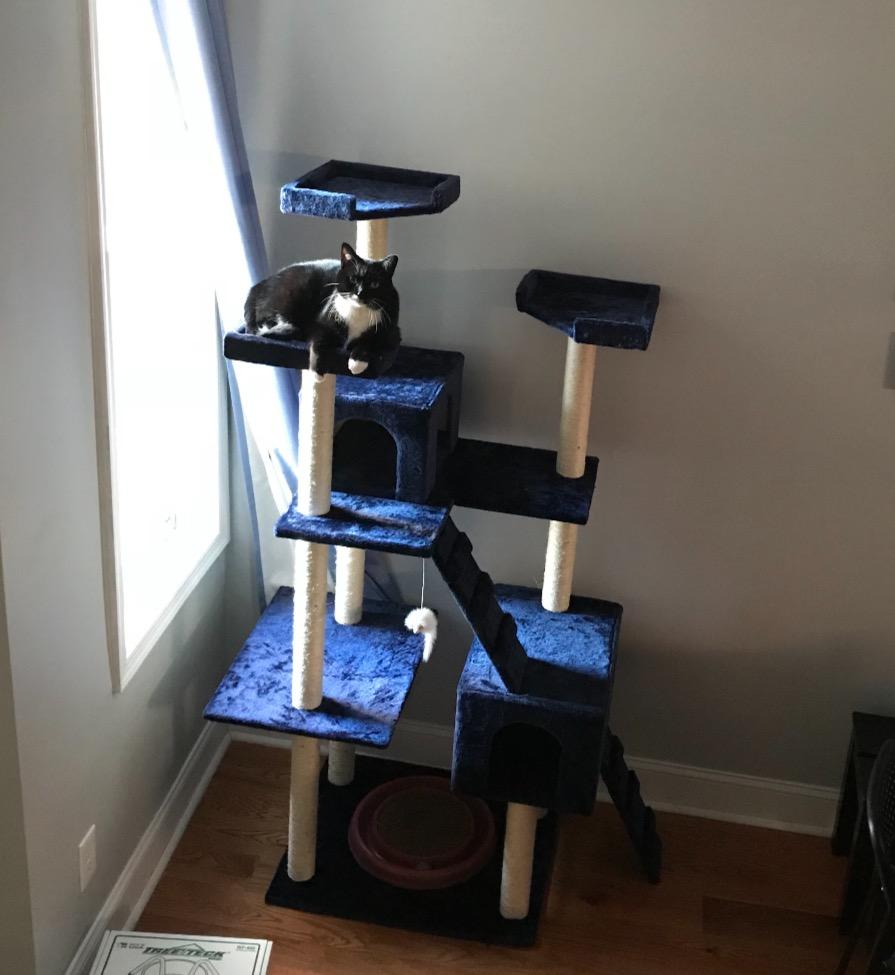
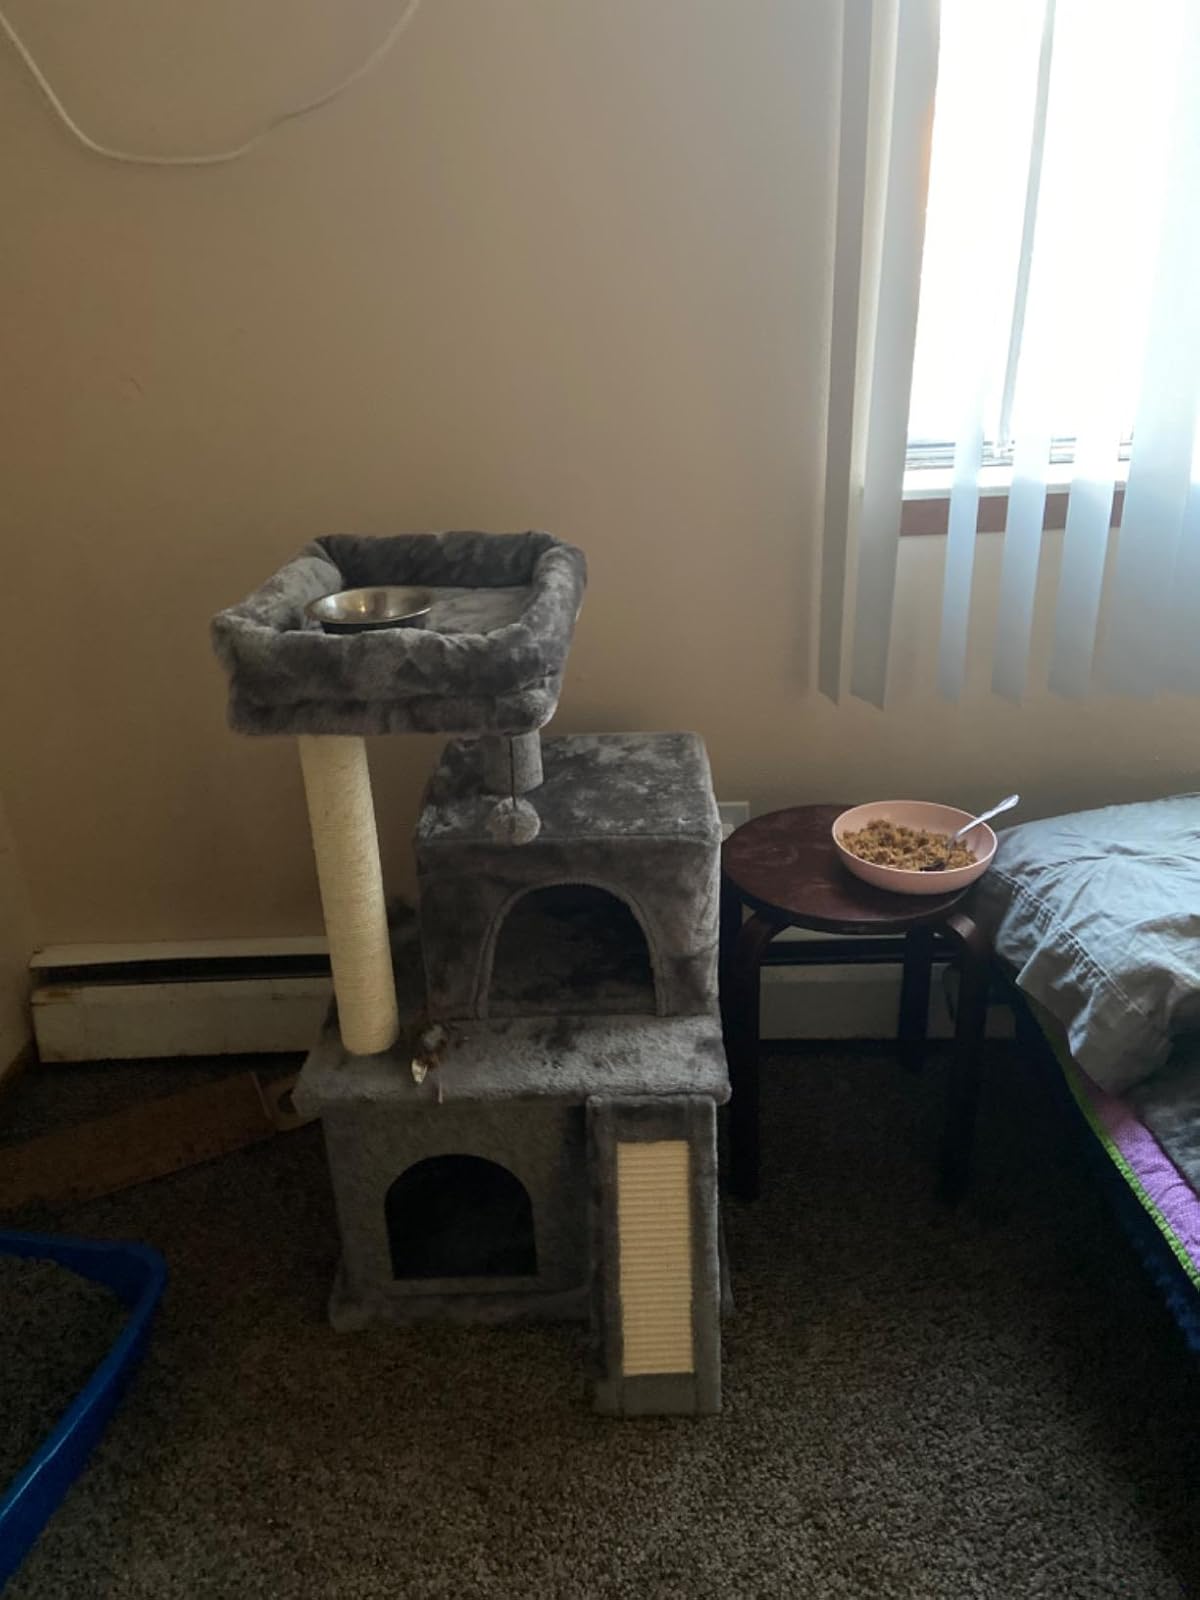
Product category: items_cat tree
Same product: no